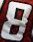
Number: 8